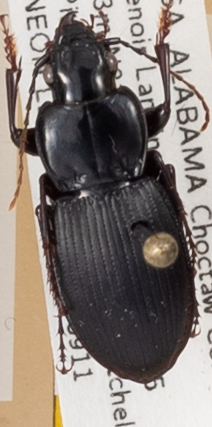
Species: Cyclotrachelus convivus
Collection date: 2018-09-11
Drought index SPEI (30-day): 1.13
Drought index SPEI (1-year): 0.29
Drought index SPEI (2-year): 0.676